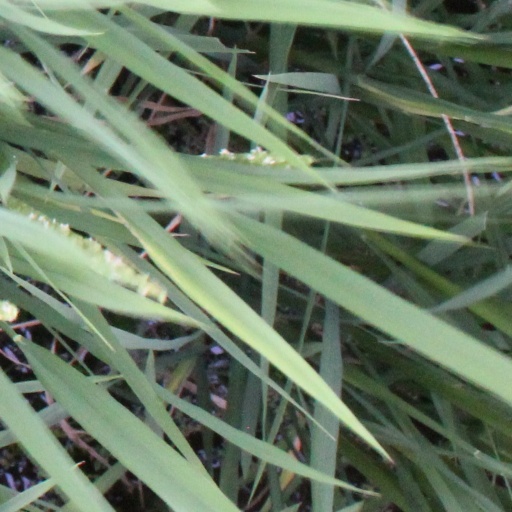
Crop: rice